Oliver Hardy

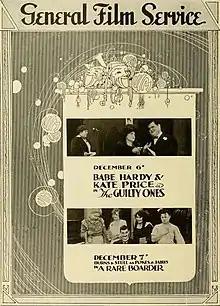
"The Guilty Ones", one of ten shorts directed or co-directed by 'Babe Hardy'

In 1910, The Palace, a motion picture theater, opened in Hardy's hometown of Milledgeville, and he became the projectionist, ticket taker, janitor and manager. He soon became obsessed with the new motion picture industry and was convinced that he could do a better job than the actors that he saw. A friend suggested that he move to Jacksonville, Florida, where some films were being made, which he did in 1913. He worked in Jacksonville as a cabaret and vaudeville singer at night and at the Lubin Manufacturing Company during the day. It was at this time that he met Madelyn Saloshin, a pianist, whom he married on November 17, 1913, in Macon, Georgia.